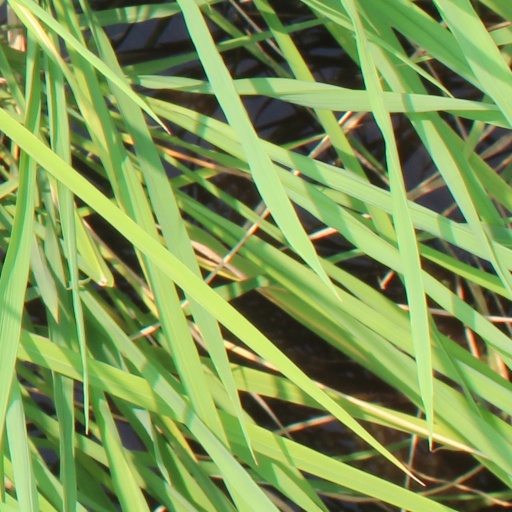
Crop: rice